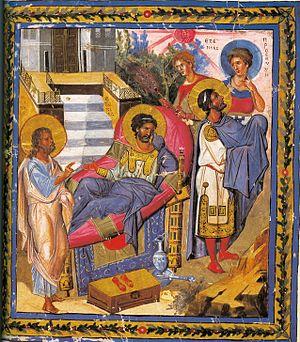
Psautier de Paris, BnF MS Grec 139, folio 436v. Isaïe et Ézéchias, Présage de la guérison d'Ézéchias.
L'enluminure byzantine désigne l'art de décorer les livres pendant la période de l'Empire byzantin sur le territoire de ce dernier ainsi que dans les territoires limitrophes. Héritier de l'enluminure antique, elle se développe et évolue au gré des événements politiques et religieux qui agitent l'empire entre le Vᵉ et le XVᵉ siècle. Elle influence directement l'enluminure d'Europe occidentale, mais aussi la miniature ottomane et celle de son environnement culturel : slave, arménienne, géorgienne, copte.
L’Empire byzantin ou Empire romain d'Orient désigne l'État apparu vers le IVᵉ siècle dans la partie orientale de l'Empire romain, au moment où celui-ci se divise progressivement en deux.